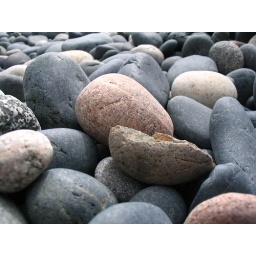
A pile of ocean worn stones at French Beach in British Columbia.